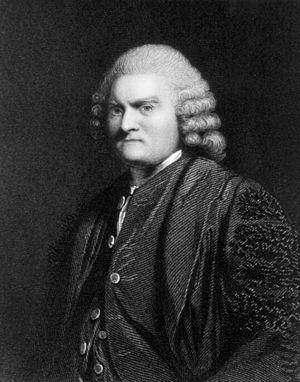
Les Aventures de Roderick Random ou Roderick Random, en anglais, The Adventures of Roderick Random, publié en 1748, est le premier roman de Tobias Smollett. Le roman n'a d'abord pas été signé, mais lorsque son succès s'est confirmé, l'auteur en a reconnu la paternité. Si Paul-Gabriel Boucé défend âprement la thèse que l'assimilation entre Smollett et ses personae de fiction, en particulier son héros, a été fort dommageable à sa réputation littéraire, il ne semble pas y avoir de doute que Roderick Random s'appuie, au moins en partie, sur l'expérience personnelle de l'auteur embarqué dans la Royal Navy comme assistant-chirurgien, en particulier lors du siège de Carthagène.